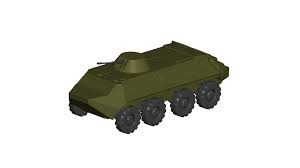
Label: BTR